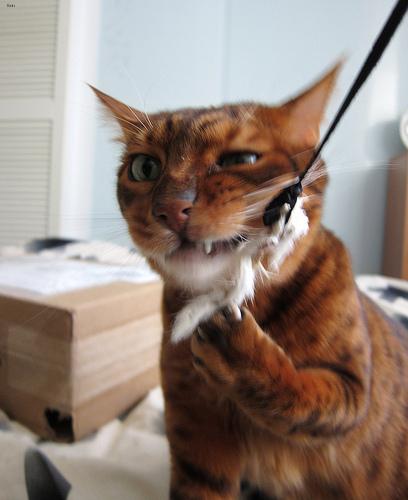
Breed: Bengal